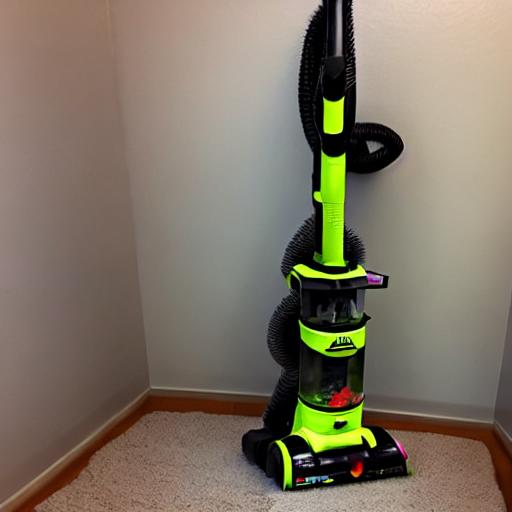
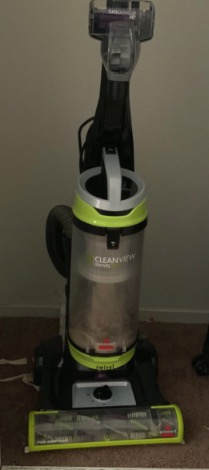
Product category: items_vacuum
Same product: no